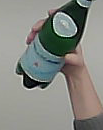
Product: sanpellegrino_water